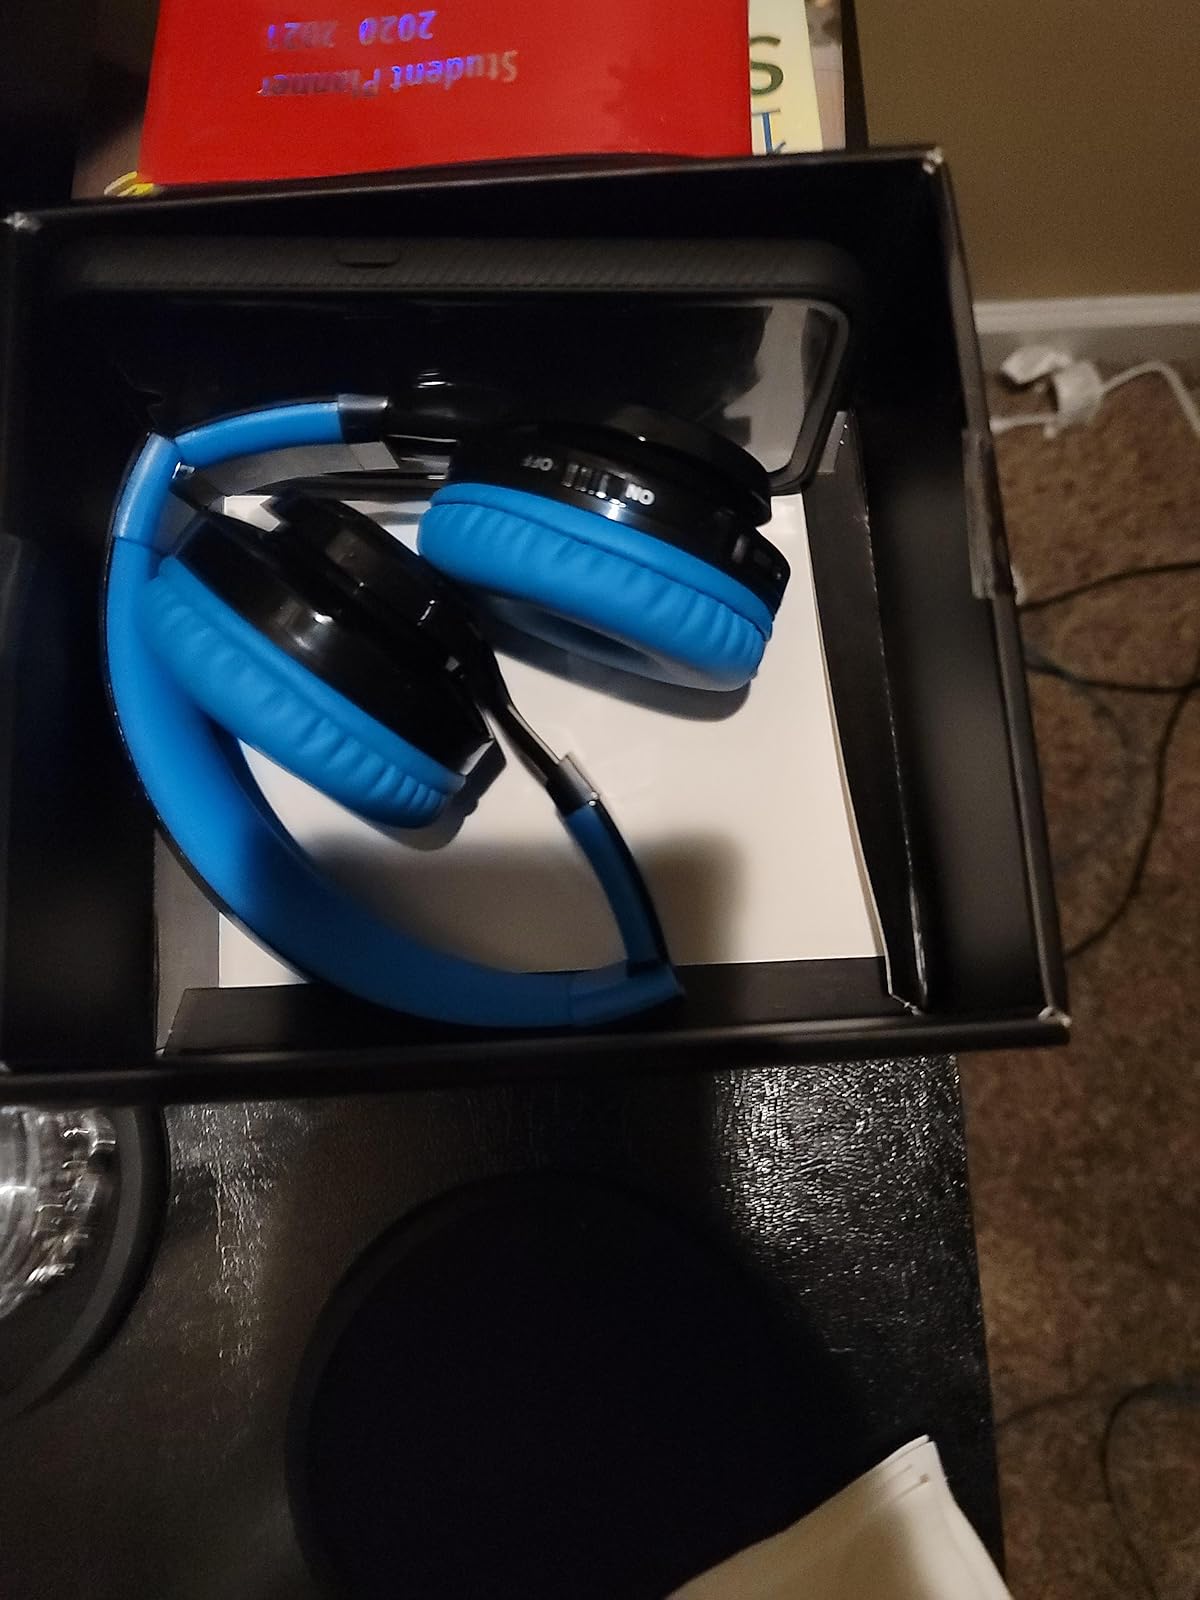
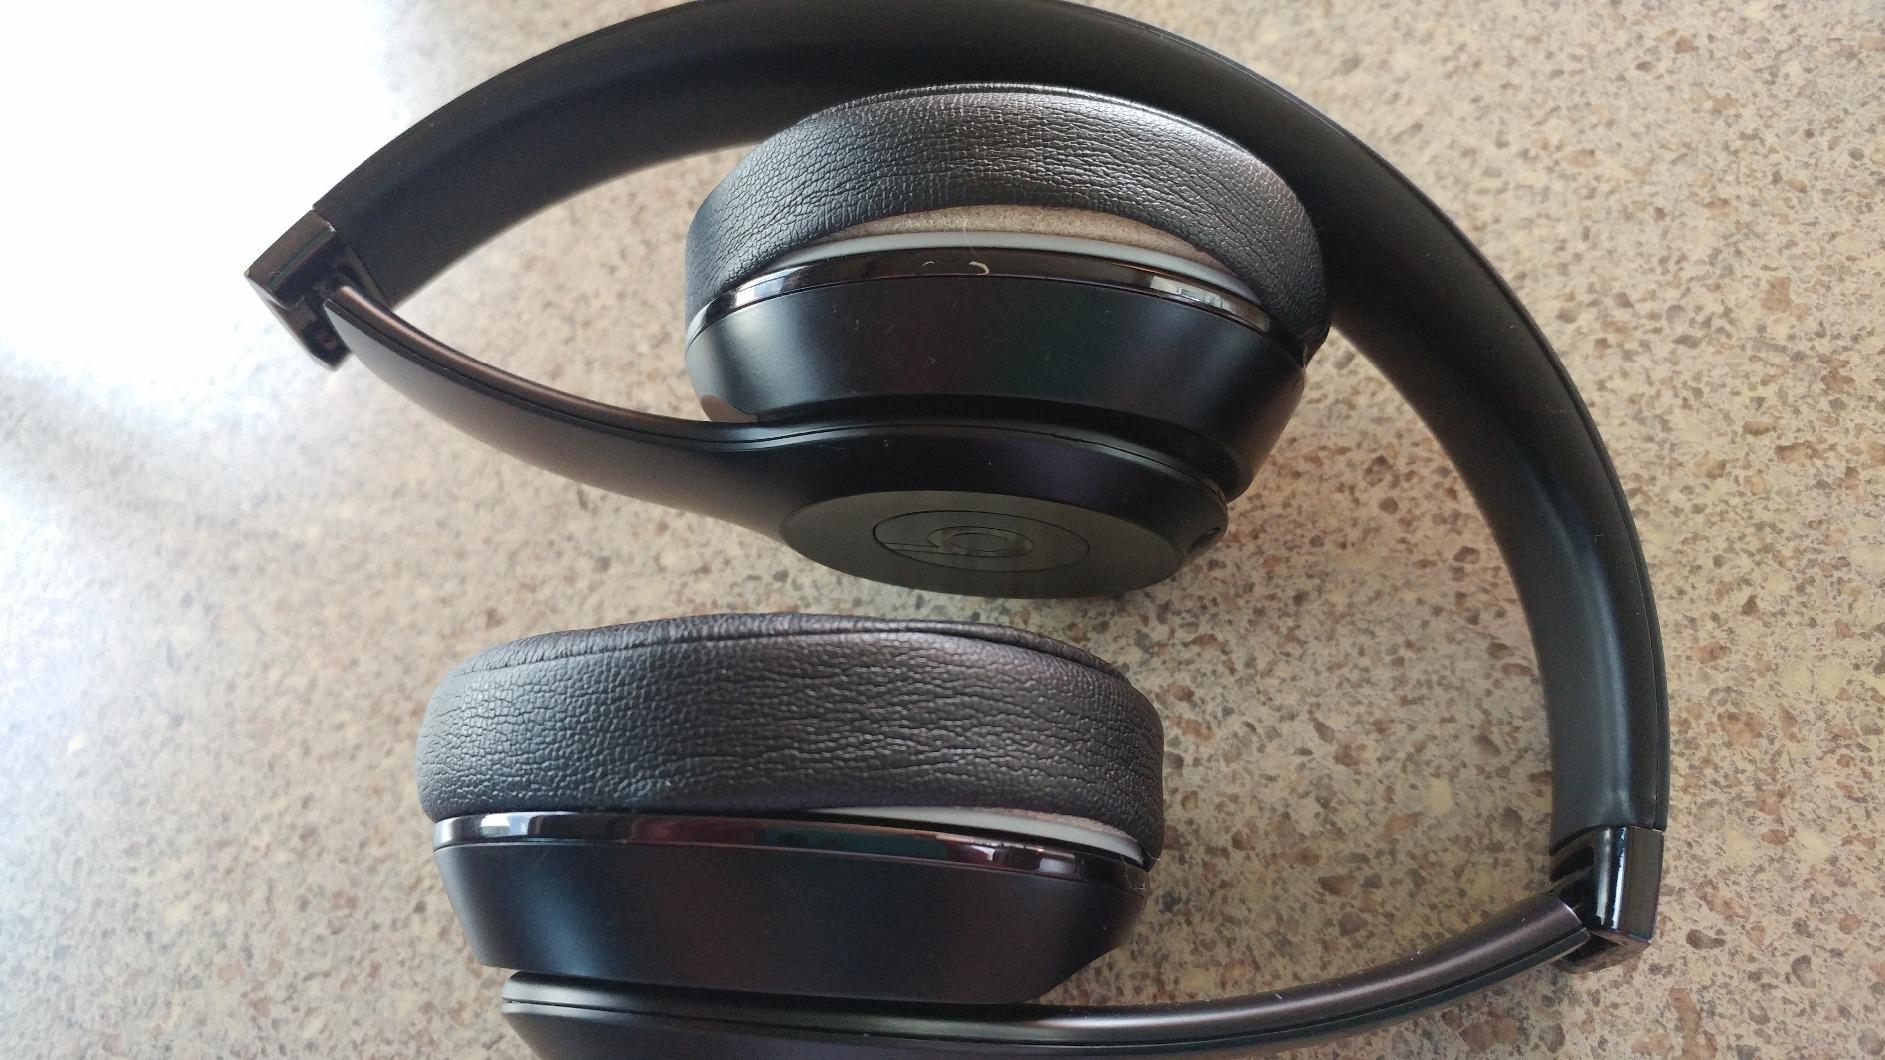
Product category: headphones
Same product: no